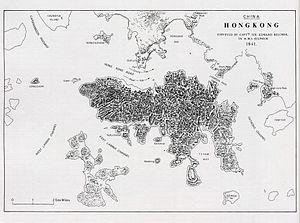
12 janvier, expédition Erebus et Terror : le Britannique James Clark Ross prend possession de la Terre Victoria en Antarctique ; il découvre la barrière de Ross et l’île de Ross.